Emma of Waldeck and Pyrmont

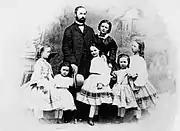
Emma with her family ca. 1864

Emma was born a princess of Waldeck and Pyrmont on 2 August 1858 in Arolsen Castle in Arolsen, the capital of the small German principality of Waldeck and Pyrmont. She was the fourth daughter of Georg Viktor, Prince of Waldeck and Pyrmont, and Princess Helena of Nassau-Weilburg. Her brother, Prince Friedrich I, was the last reigning prince of Waldeck and Pyrmont. Her sister, Princess Helena, was the wife of Prince Leopold, Duke of Albany, the youngest son of Queen Victoria.